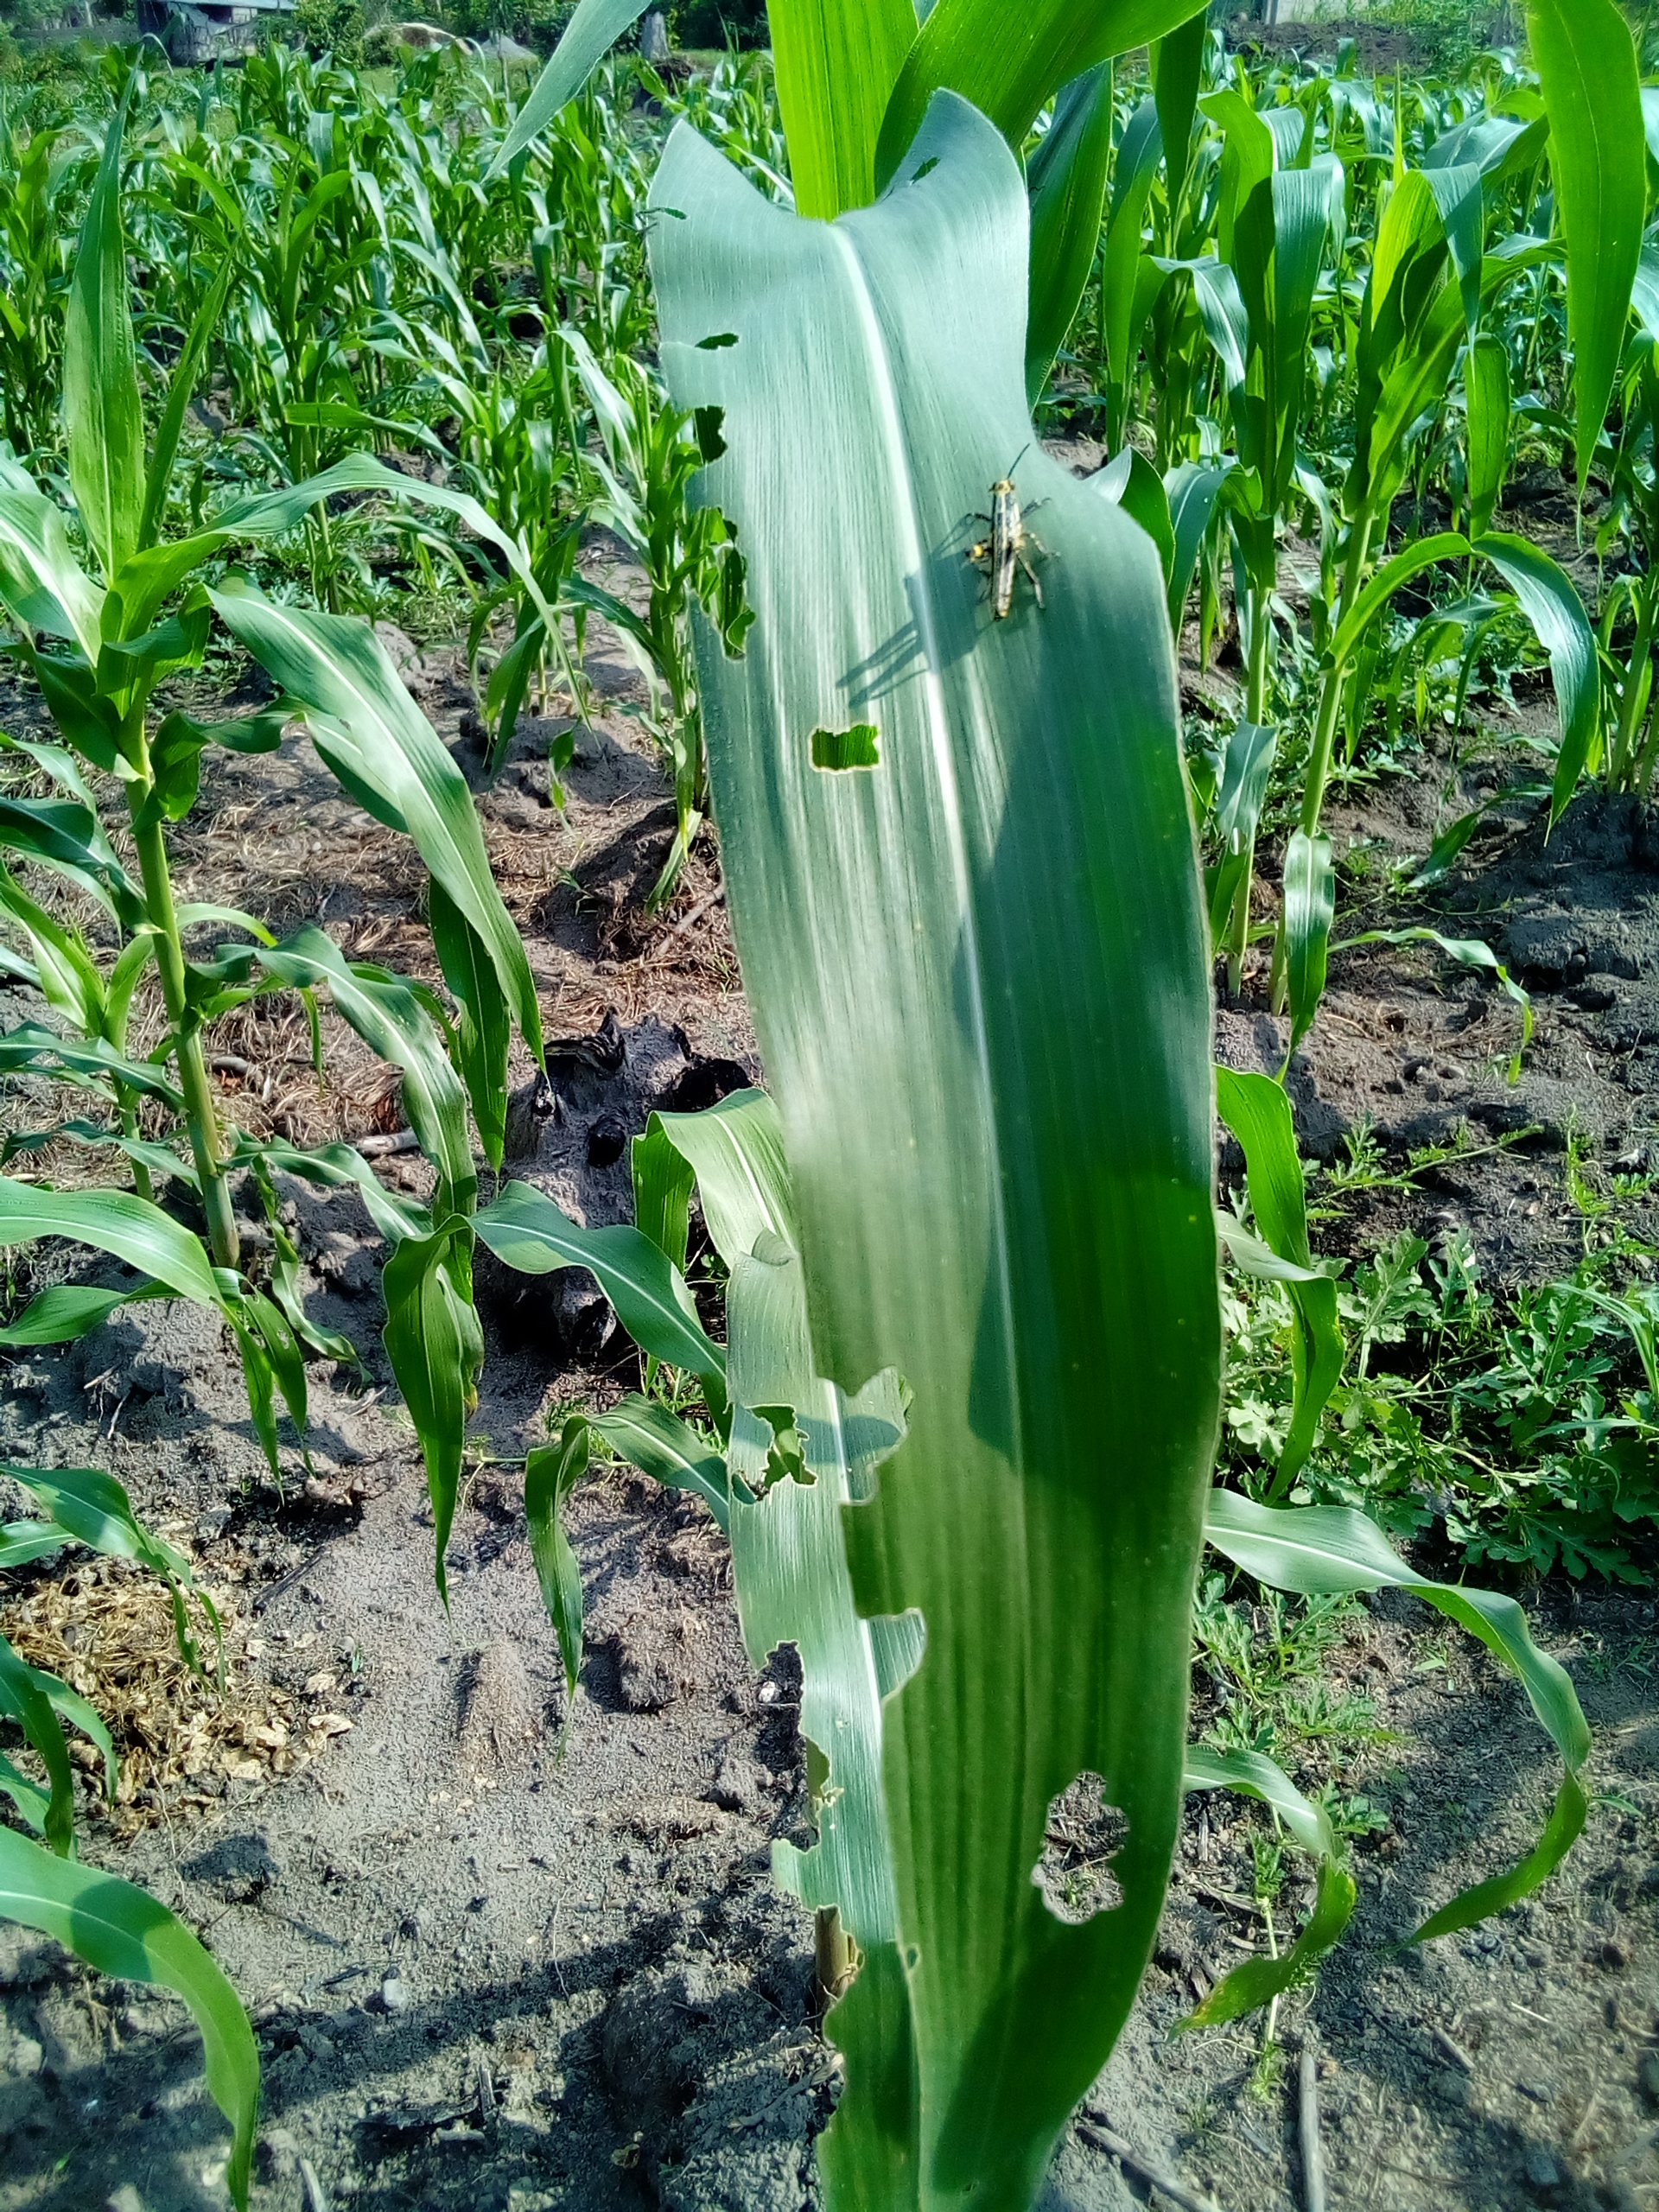
Label: zonocerus_variegatus